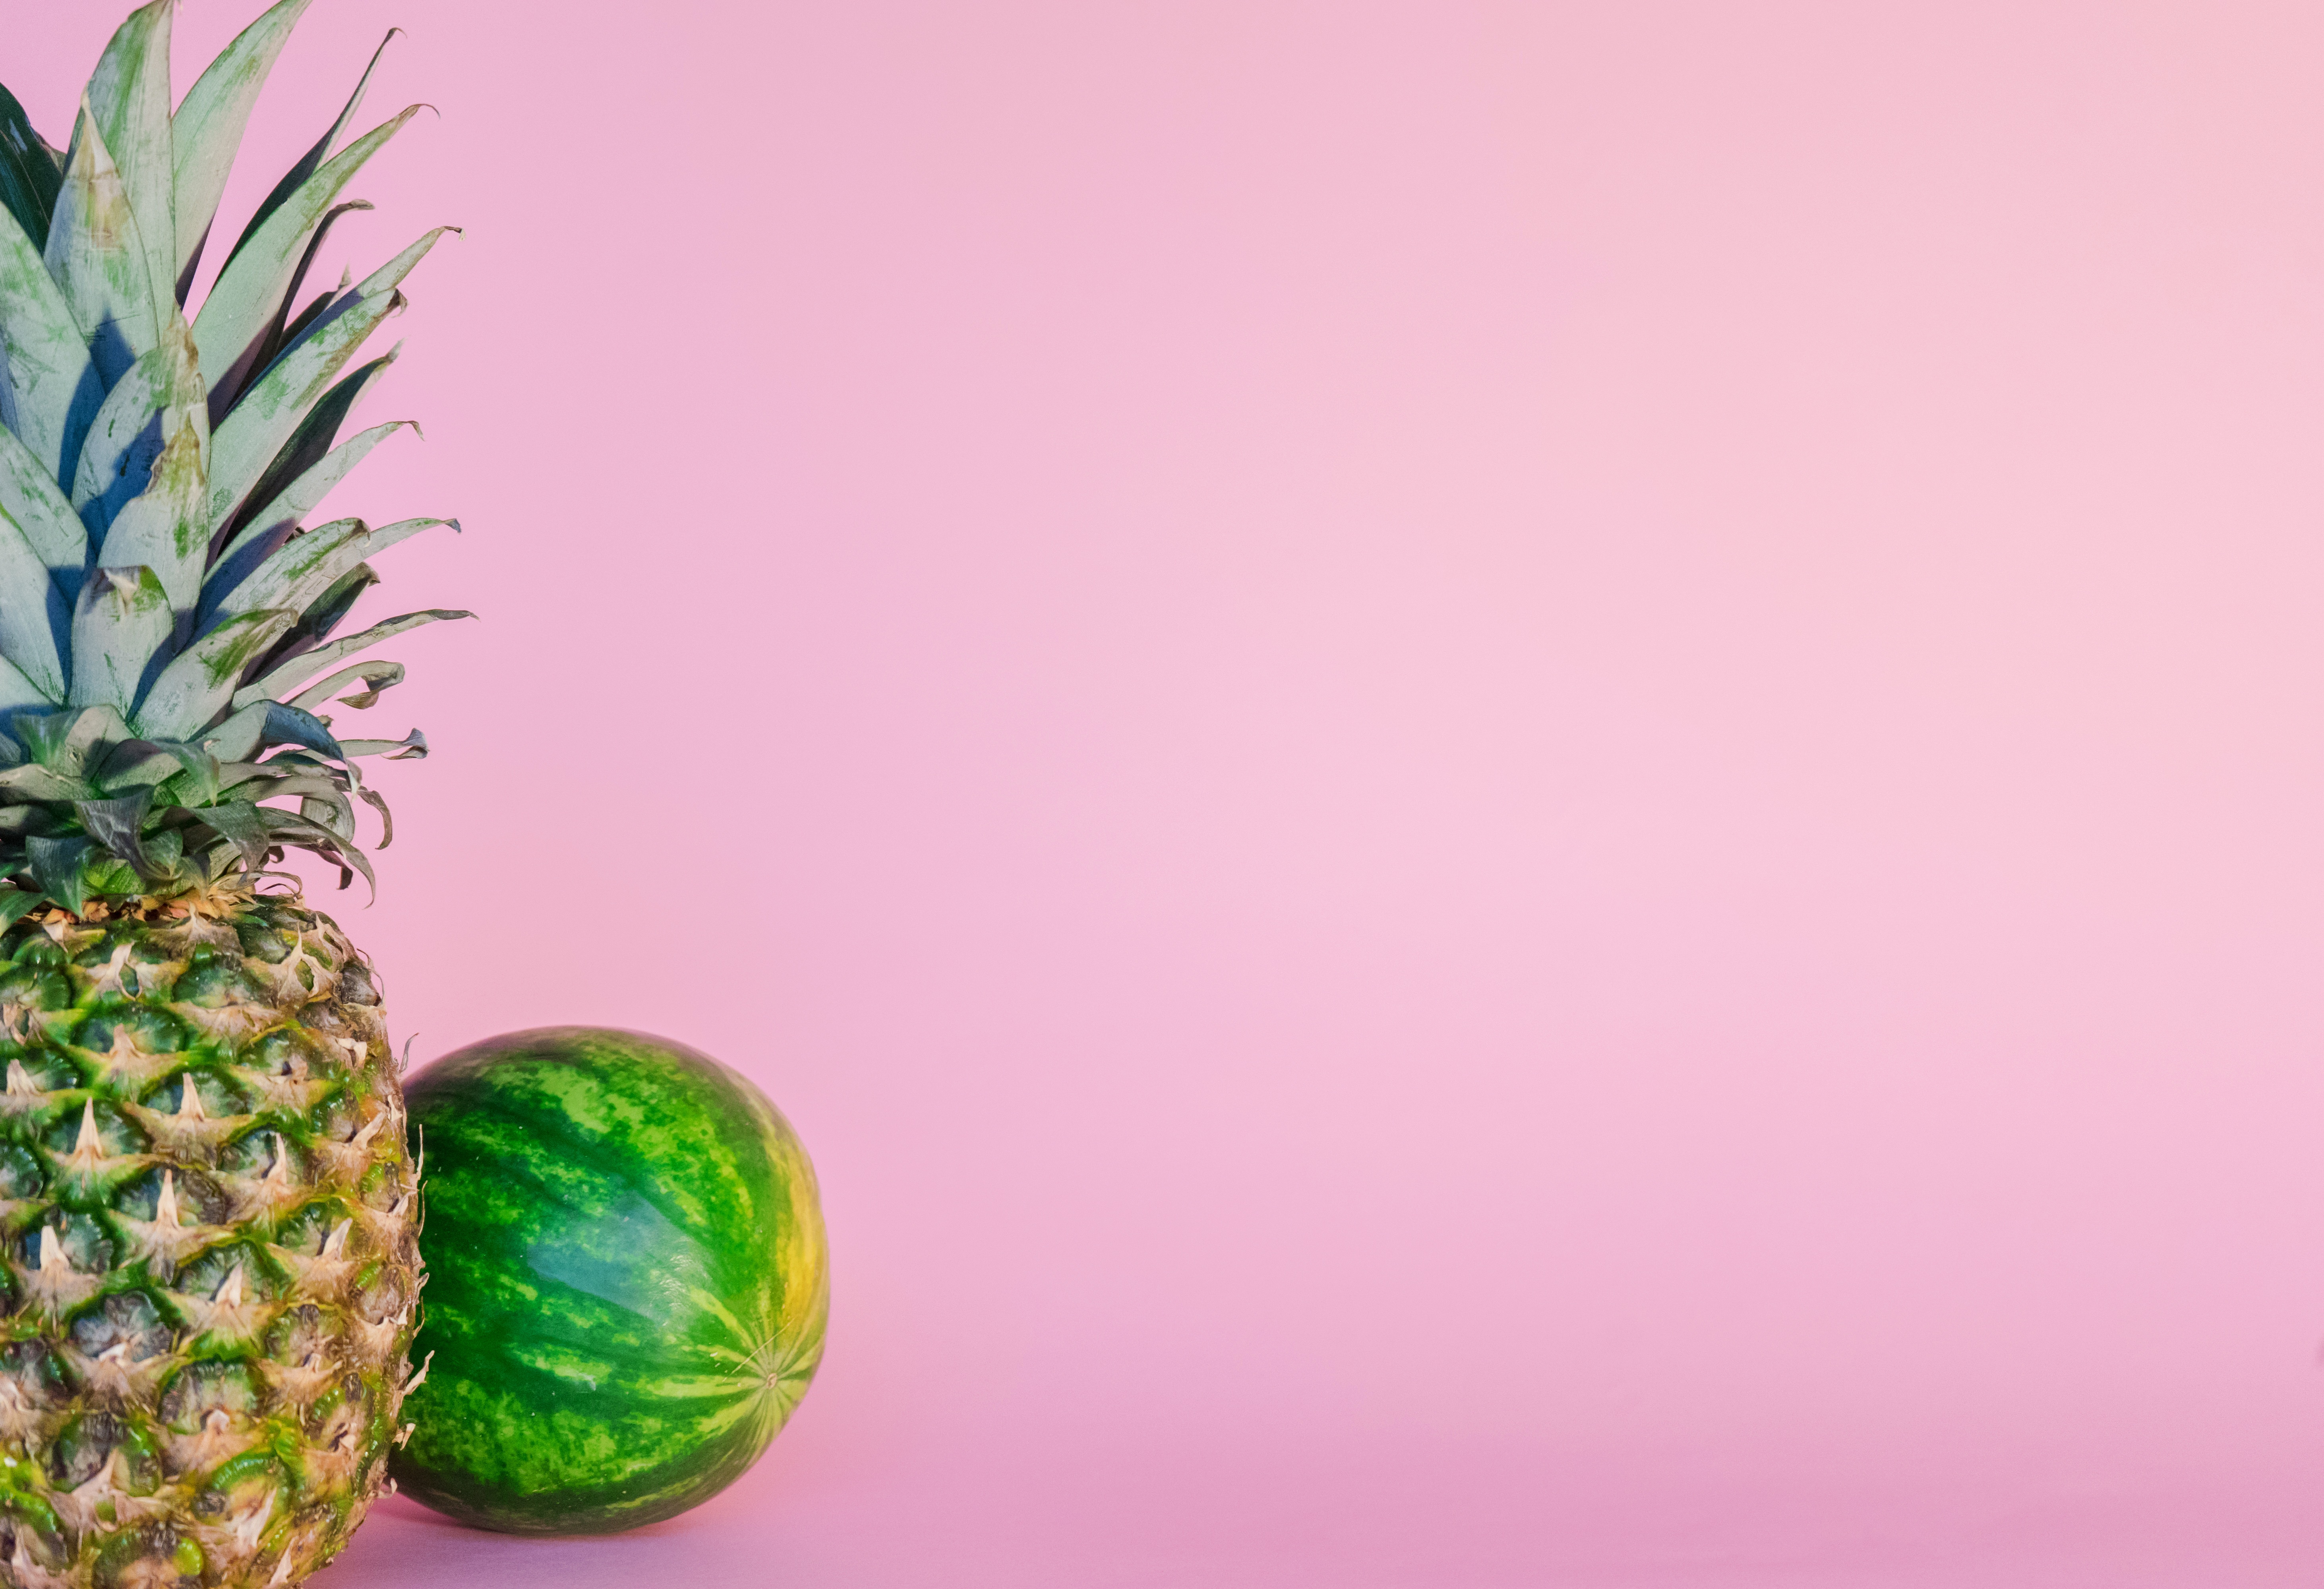
branch, plant, fruit, leaf, flower, food, green, produce, pink, close up, macro photography, flowering plant, land plant